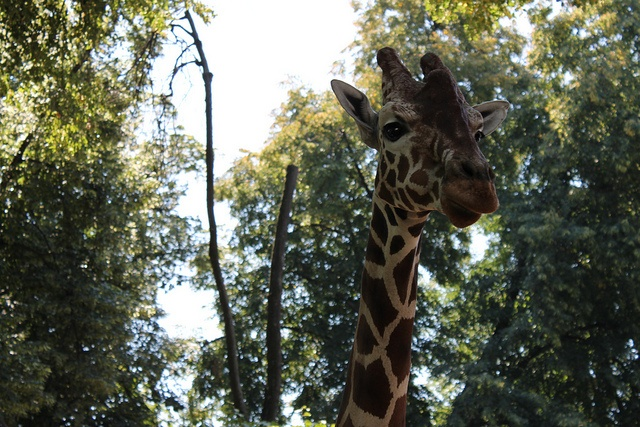
A giraffe is eating leaves from some trees.
A closeup of a giraffe under the trees
A giraffe with a indifferent look on its face.
Trees surround the neck and head of a giraffe.
there is a close up picture of a giraffe